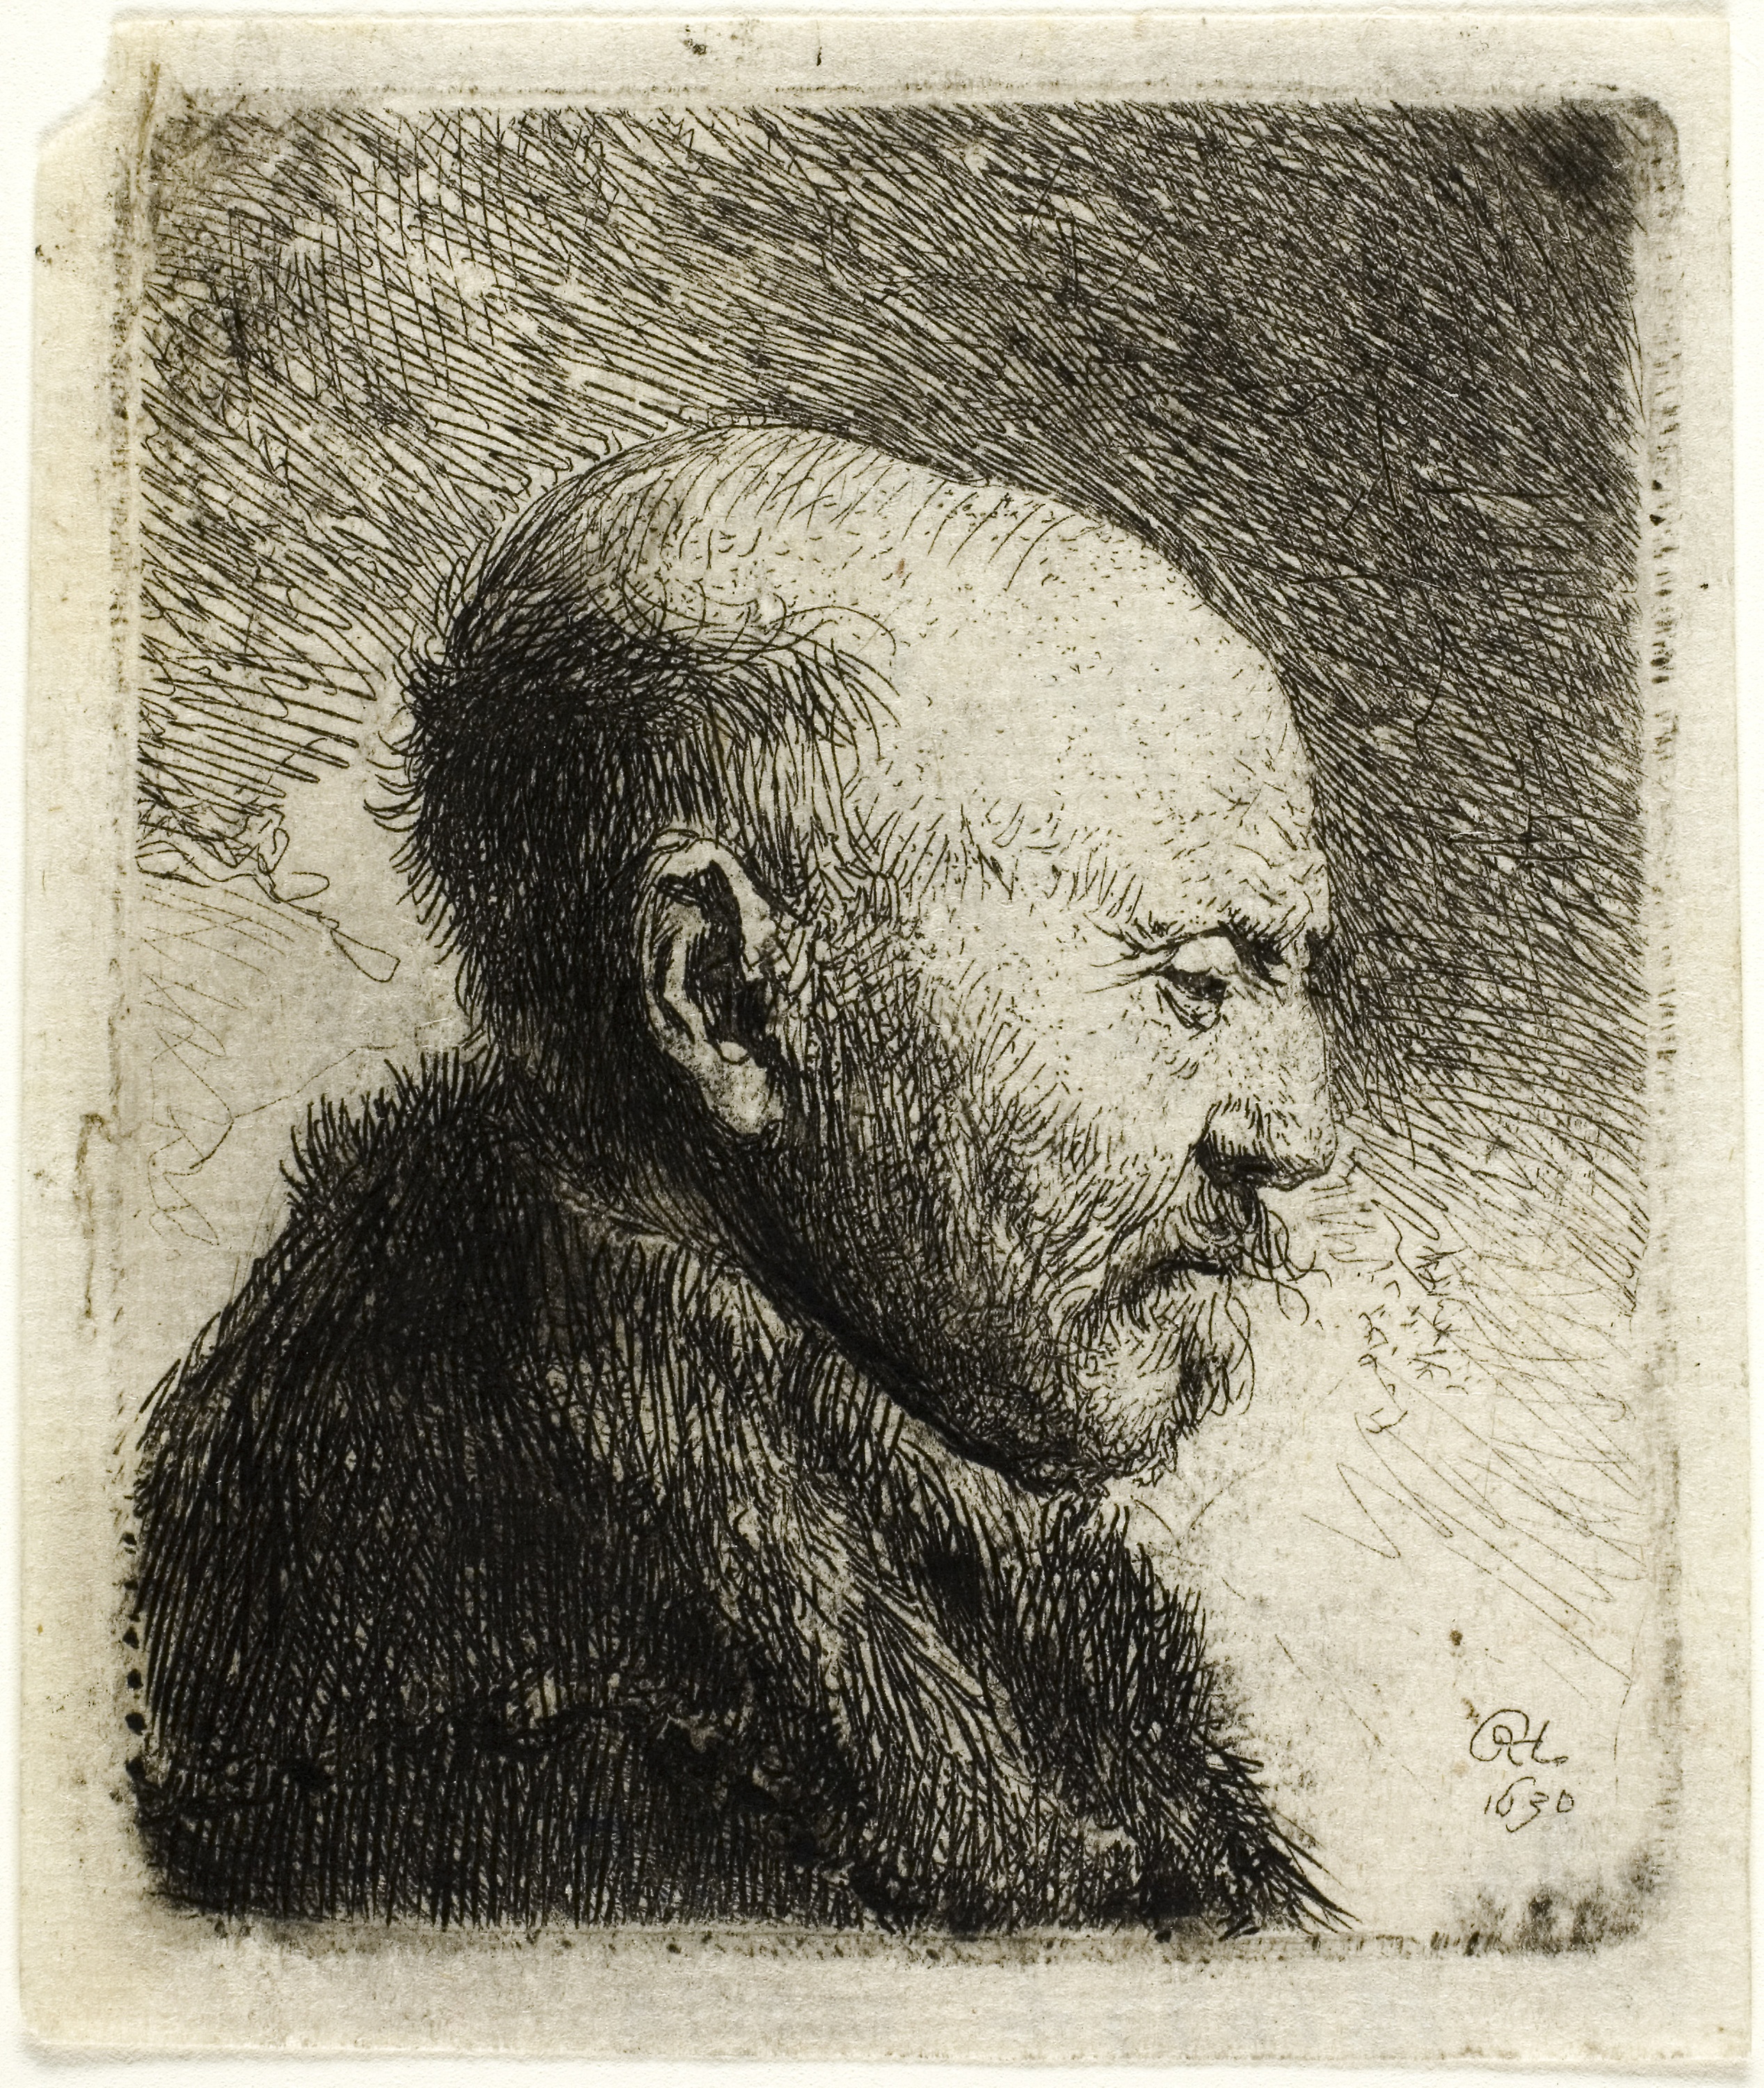
portrait, art, facial hair, history, self portrait, black and white, drawing, human, visual arts, artwork, figure drawing, human behavior, painting, stock photography, monochrome, illustration